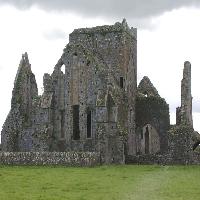
Weather: cloudy or overcast